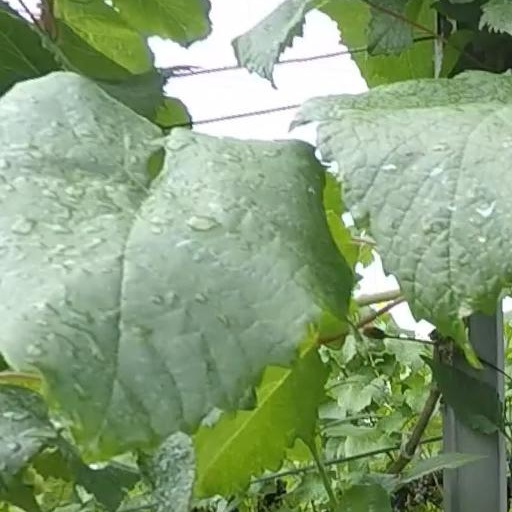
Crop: grape